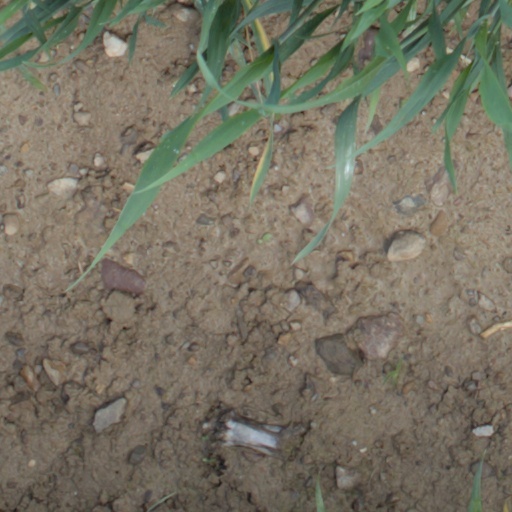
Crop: wheat